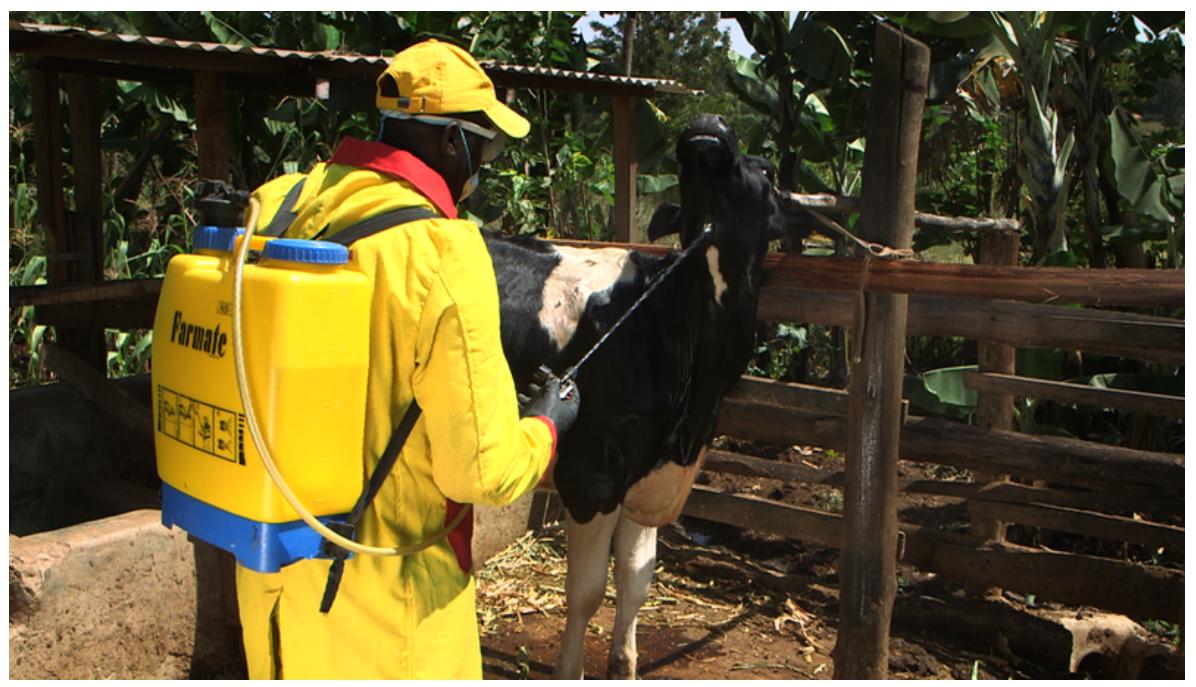
Mfanyakazi amevaa suti ya njano na kofia ya rangi sawa, akinyunyizia dawa ng'ombe mweusi na mweupe.Ng'ombe amefugwa kwenye zizi la mbao katika mazingira ya kijani yenye miti na ndizi.